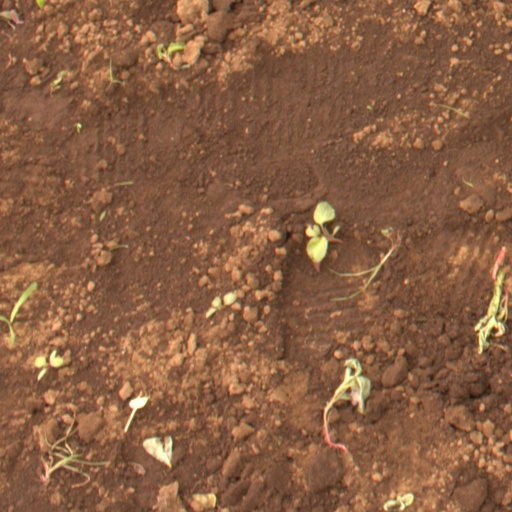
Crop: soybean